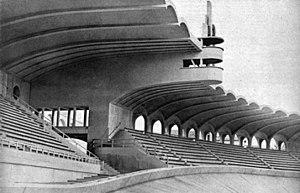
Le Stade municipal de Bordeaux en 1938.
Le Club athlétique Bordeaux Bègles Gironde est un club basé à Bègles, dans la banlieue de Bordeaux. L'équipe première de sa section rugby à XV a fusionné avec celle du Stade Bordelais Université Club pour fonder l'Union Bordeaux Bègles en mars 2006. Le club conserve ses équipes de jeunes jusqu'aux juniors.
Le stade Chaban-Delmas est un stade situé à Bordeaux dans le département de la Gironde. Il est l'élément principal de l'espace sportif du Parc Lescure. Il a accueilli l'équipe de football des Girondins de Bordeaux de 1938 à 2015 et accueille actuellement l'équipe de rugby de l'Union Bordeaux Bègles depuis 2011. L'UBB devient le club résident du stade à partir de juin 2015, lorsque les Girondins de Bordeaux déménagent au Matmut Atlantique.
L'Union sportive montalbanaise ou US Montauban Sapiac est un club de rugby à XV français basé à Montauban. Champion de France en 1967, il participe actuellement au championnat de PRO D2.
Le Stade montois est un club de rugby à XV français créé en 1908 et basé à Mont-de-Marsan.
Le Castres olympique est un club français de rugby à XV situé à Castres, dans le Tarn. Créé en 1906, il évolue actuellement en Top 14.